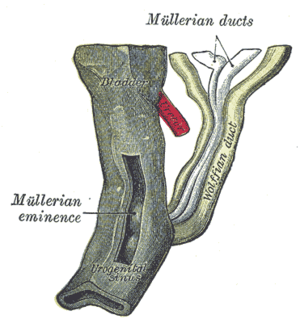
Le canal de Wolff ou conduit mésonéphrique est primitivement le canal rénal du mésonéphros des embryons de vertébrés. Son devenir est variable et on en distingue plusieurs cas. Il tient son nom de Caspar Friedrich Wolff. On parle aussi de système wolffien.